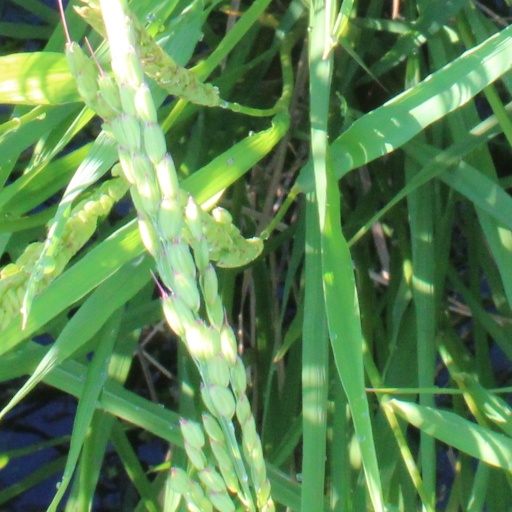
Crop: rice